Chris Duvalt

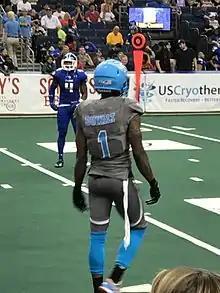
Duvalt with the Philadelphia Soul in 2017

Darian Christopher Duvalt (born December 12, 1987) is an American former professional football wide receiver who played in the Arena Football League (AFL). He played college football at the University of Illinois at Urbana–Champaign and attended Lake Gibson High School in Lakeland, Florida. He was a member of the Seattle Seahawks, Orlando Predators, New Orleans VooDoo, Hamilton Tiger-Cats,